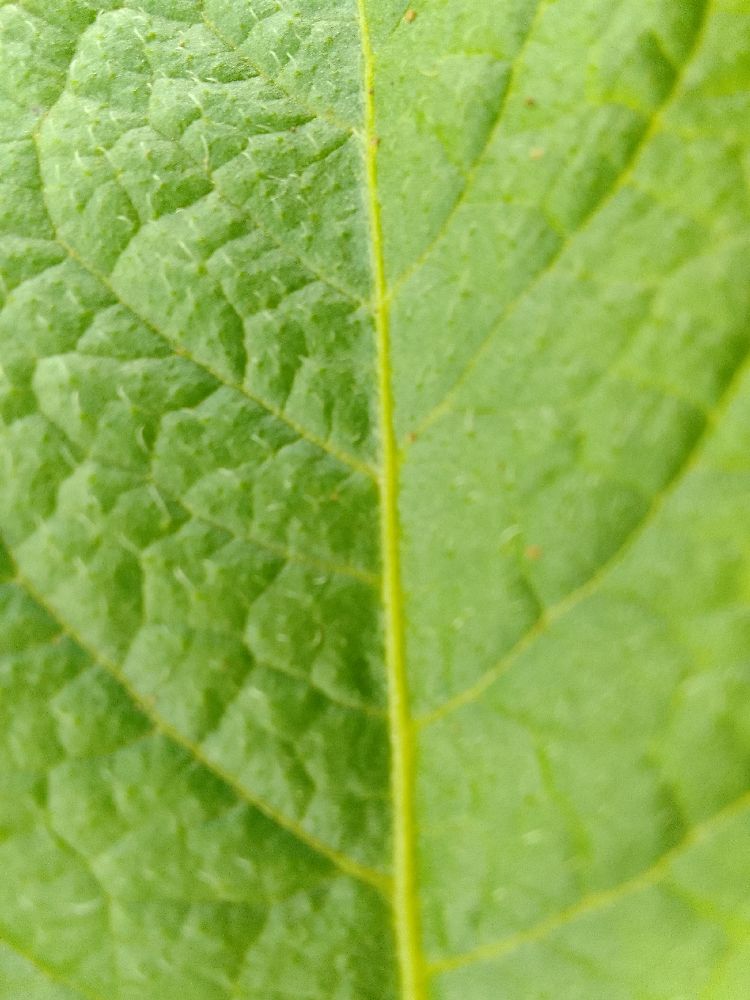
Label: Healthy